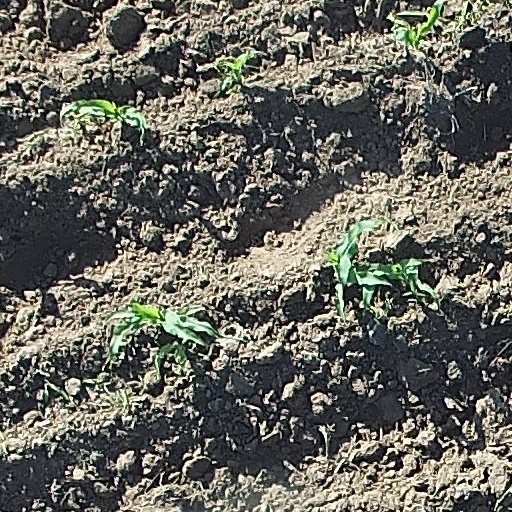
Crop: maize; corn